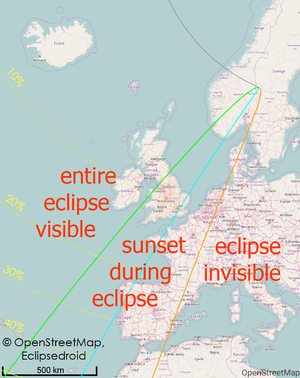
Une éclipse totale de Soleil a eu lieu le 21 août 2017.